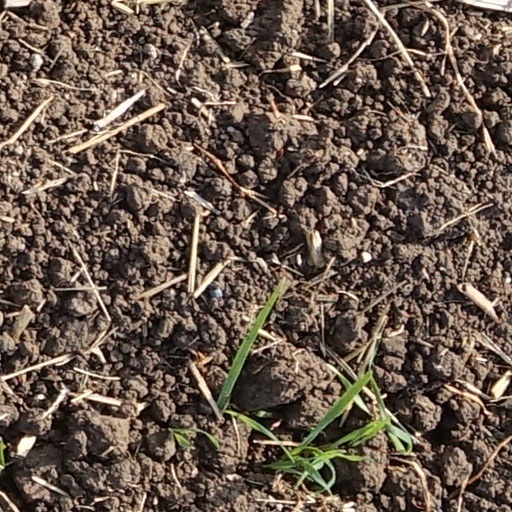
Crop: wheat